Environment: real
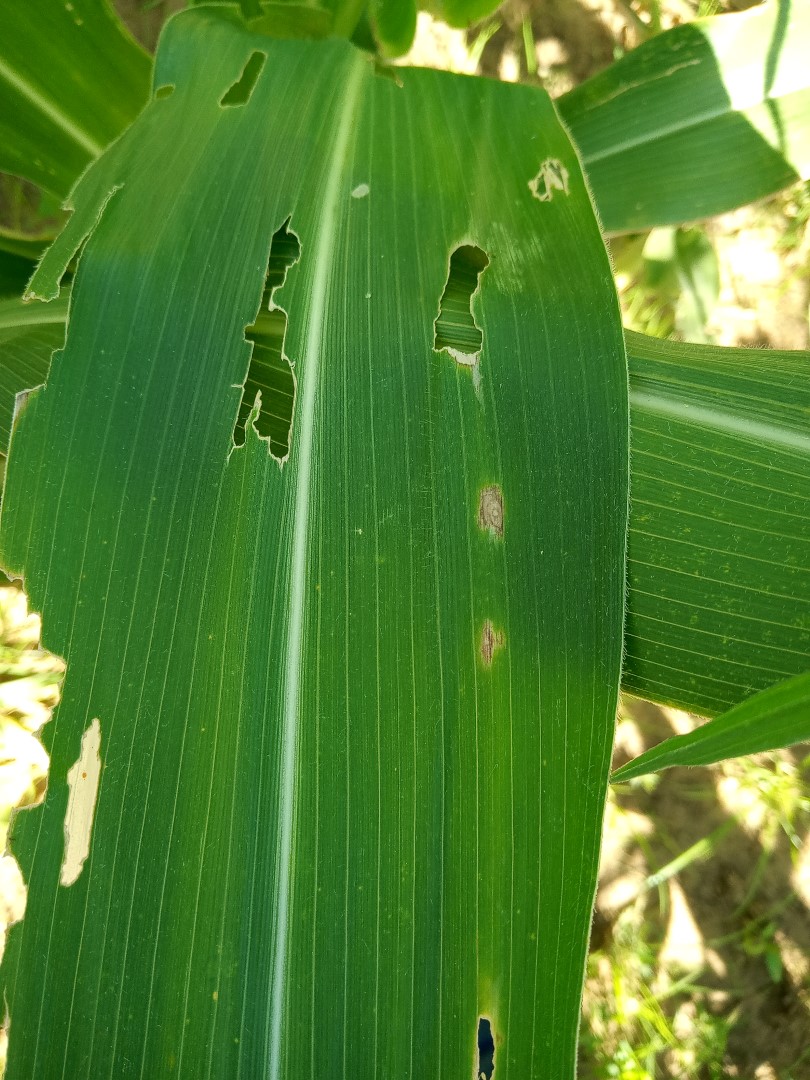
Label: fall_armyworm